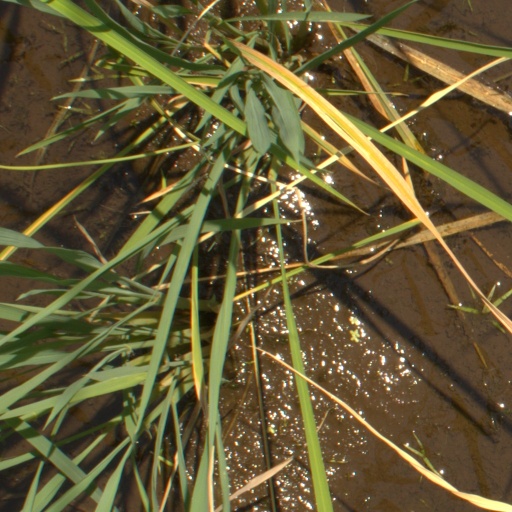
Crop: rice